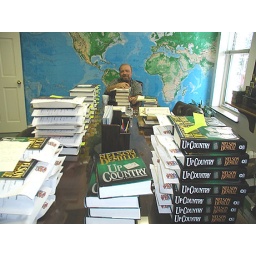
Nelson DeMille signs a few books in his office library sent by fans and dropped off by friendsMarch 2002